Typhoon Lan (2017)

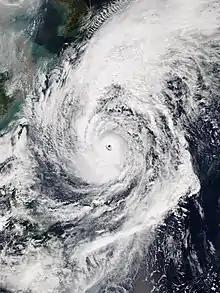
Typhoon Lan nearing peak intensity south of Japan on October 21

Typhoon Lan, known in the Philippines as Typhoon Paolo, was the third-most intense tropical cyclone worldwide in 2017, behind only hurricanes Irma and Maria in the Atlantic. A very large storm, Lan was the twenty-first tropical storm and ninth typhoon of the annual typhoon season. It originated from a tropical disturbance that the United States Naval Research Laboratory had begun tracking near Chuuk on October 11. Slowly consolidating, it developed into a tropical storm on October 15, and intensified into a typhoon on October 17. It expanded in size and turned northward on October 18, although the typhoon struggled to intensify for two days. On October 20, Lan grew into a very large typhoon and rapidly intensified, due to favorable conditions, with a large well-defined eye, reaching peak intensity as a "super typhoon" with 1-minute sustained winds of – a high-end Category 4-equivalent storm – late on the same day. Afterward, encroaching dry air and shear caused the cyclone to begin weakening and turn extratropical, before it struck Japan on October 23 as a weaker typhoon. Later that day, it became fully extratropical before it was absorbed by a larger storm shortly afterward.